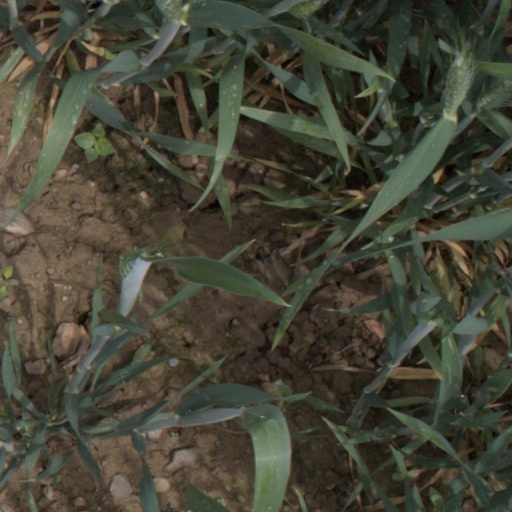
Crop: wheat